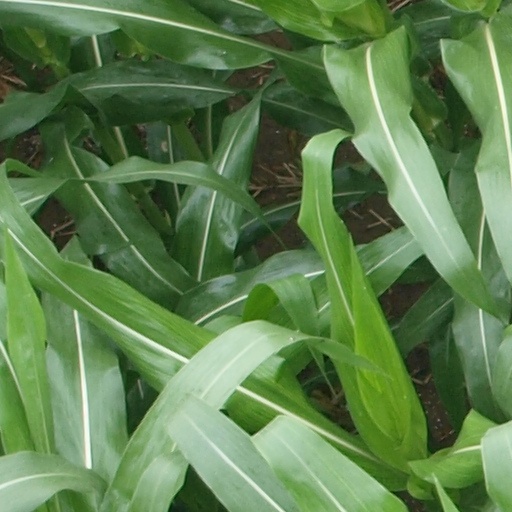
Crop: maize; corn